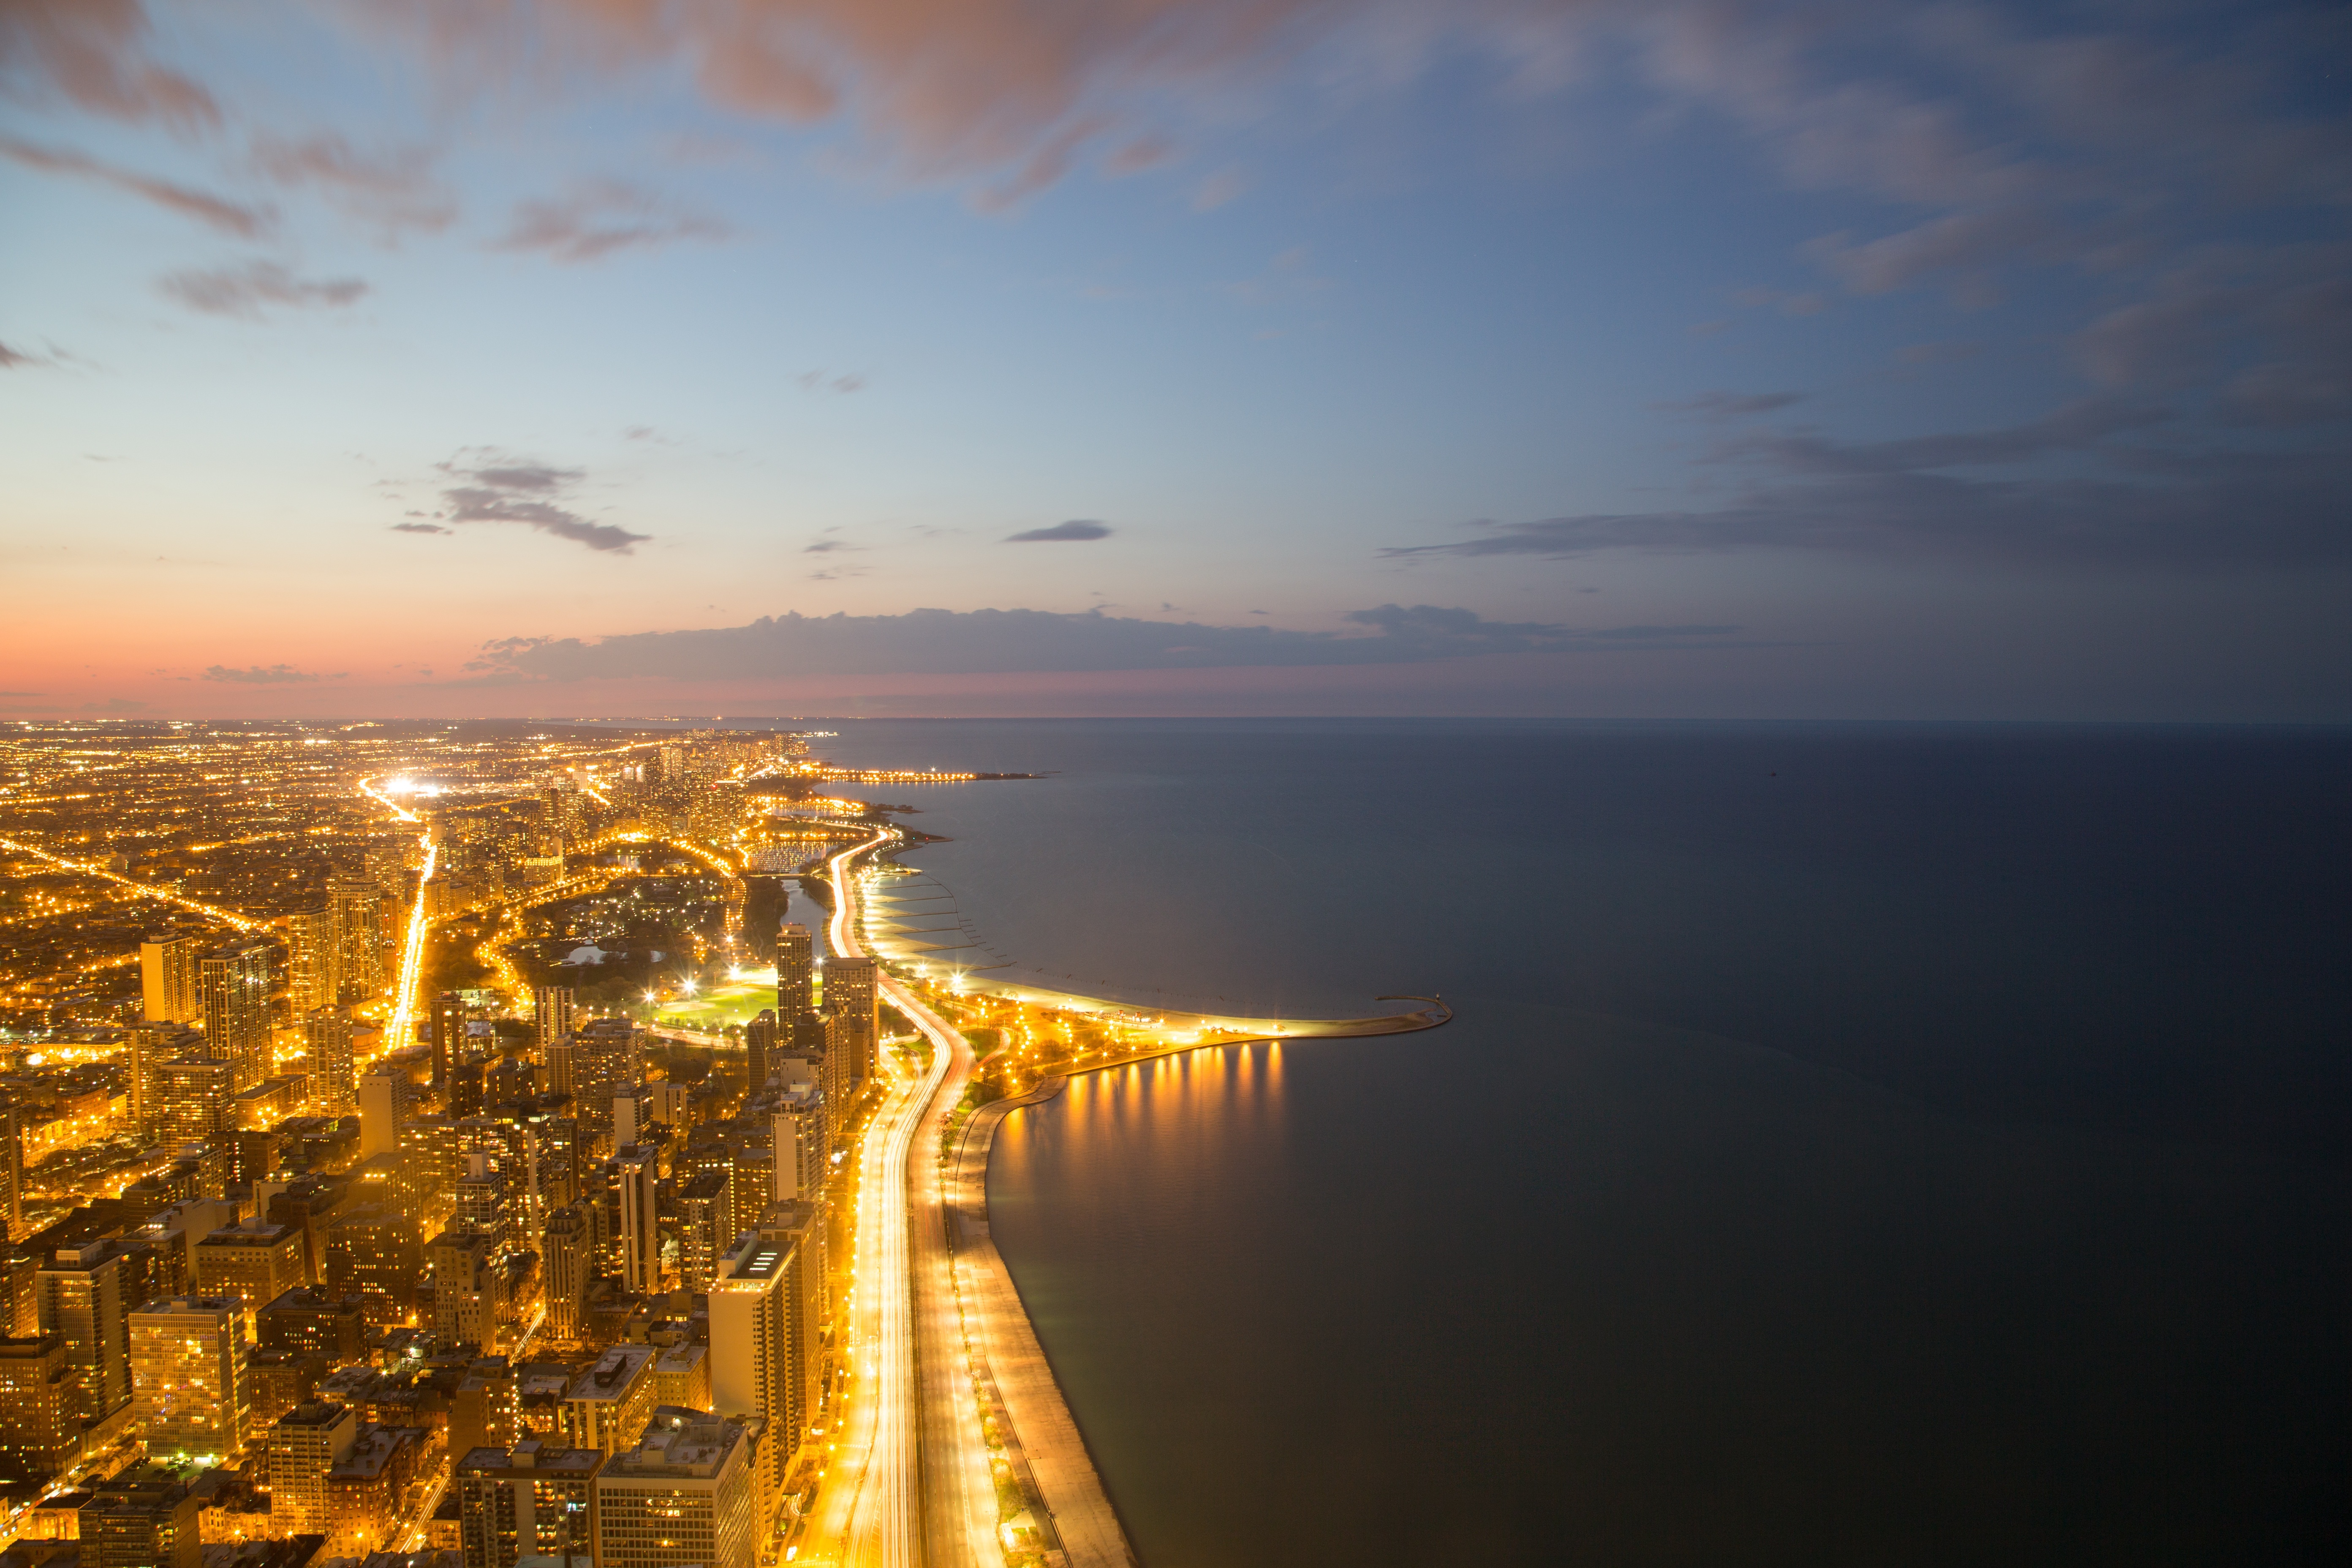
sea, coast, water, horizon, cloud, sky, sunrise, sunset, skyline, night, sunlight, morning, dawn, city, cityscape, dusk, evening, twilight, reflection, tower, scenic, america, chicago, business, aerial, aerial view, clouds, buildings, city lights, city at night, city night, city skyline, atmospheric phenomenon